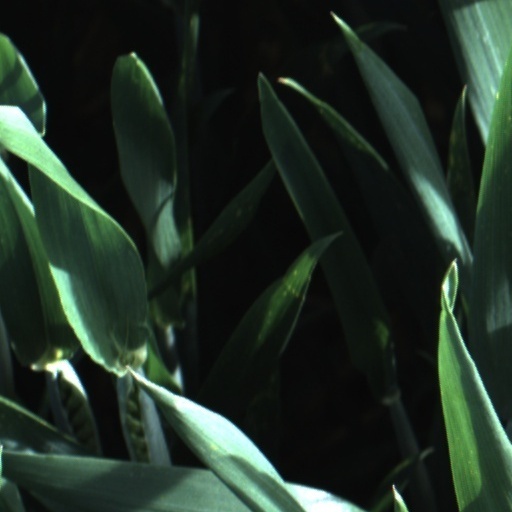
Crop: wheat